Fishcam

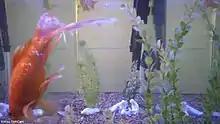
Schou FishCam

Fishcam refers to a broadcast consisting of a video camera pointed at a fish tank.